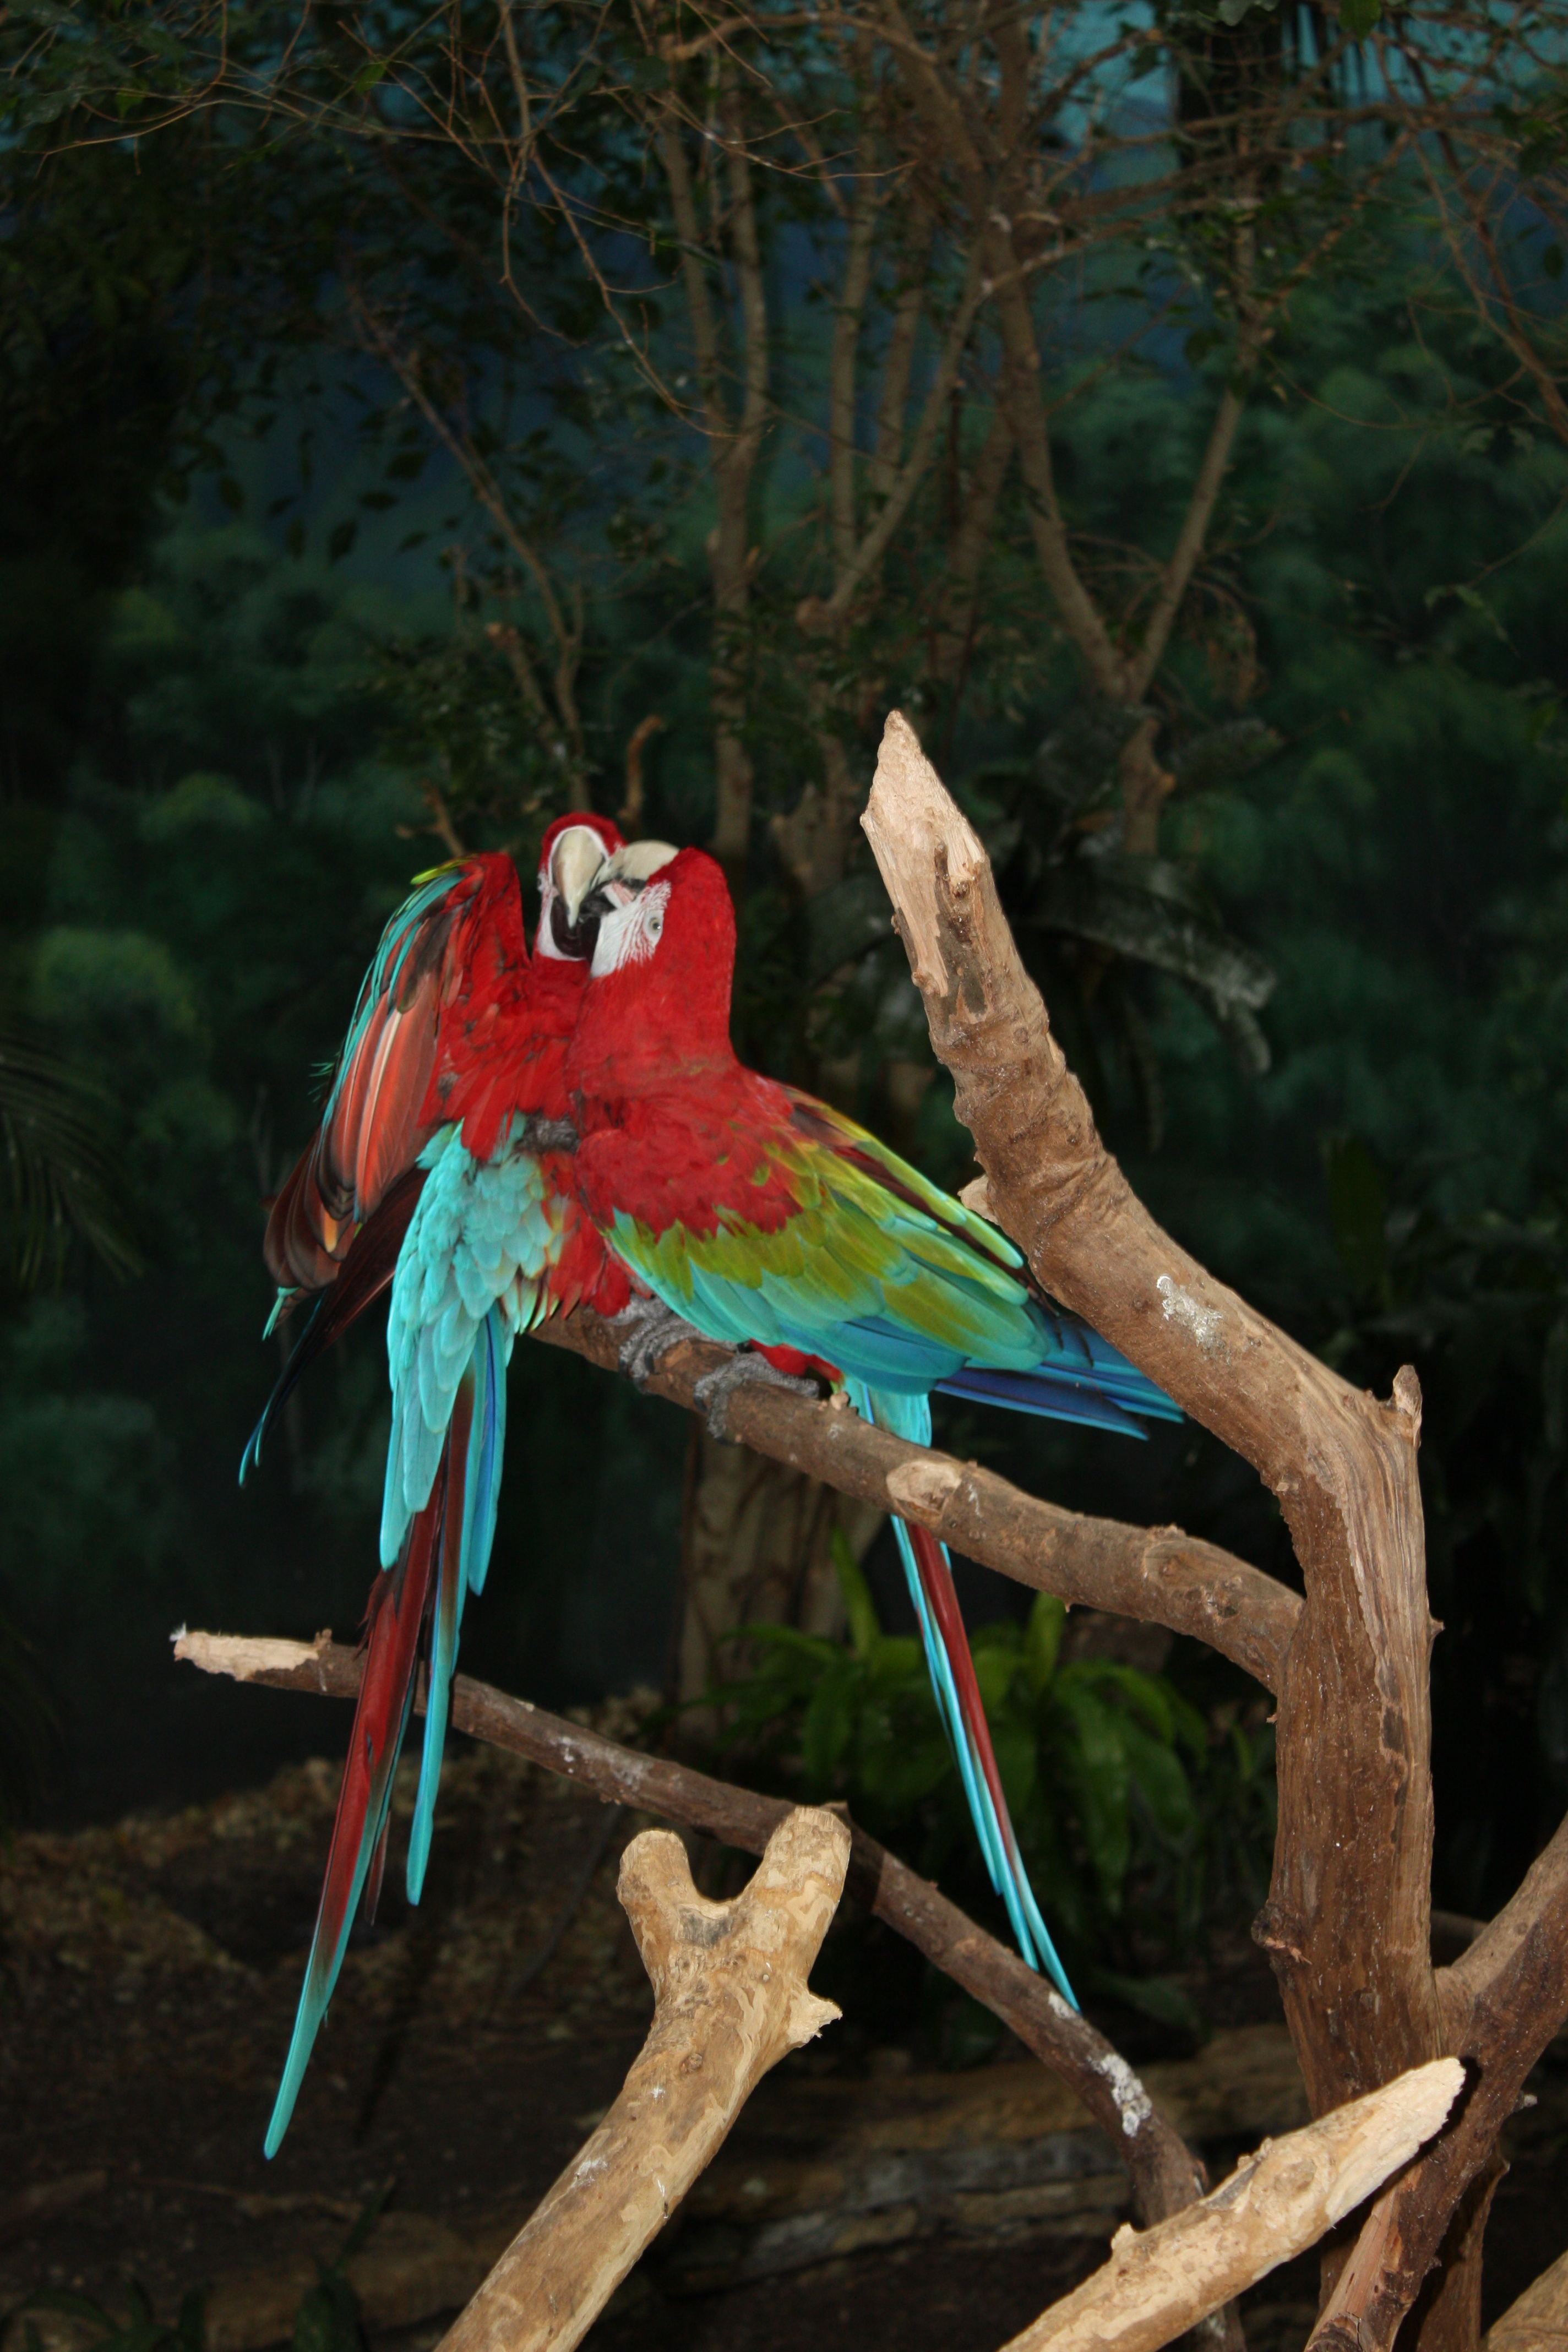
bird, red, fauna, macaw, vertebrate, parrot, papuay